Melaleuca acacioides

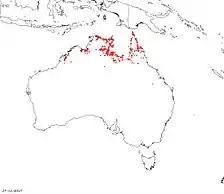
Distribution of "M. acadioides"

"Melaleuca acacioides" is a tree, usually with white or grey papery bark, sometimes growing as high as . The young growth is covered with rather long, soft hairs. Its leaves are arranged alternately on the stems, and are long and wide, glabrous when mature, narrow oval in shape, sometimes with a small point on the end and with many distinct oil glands.